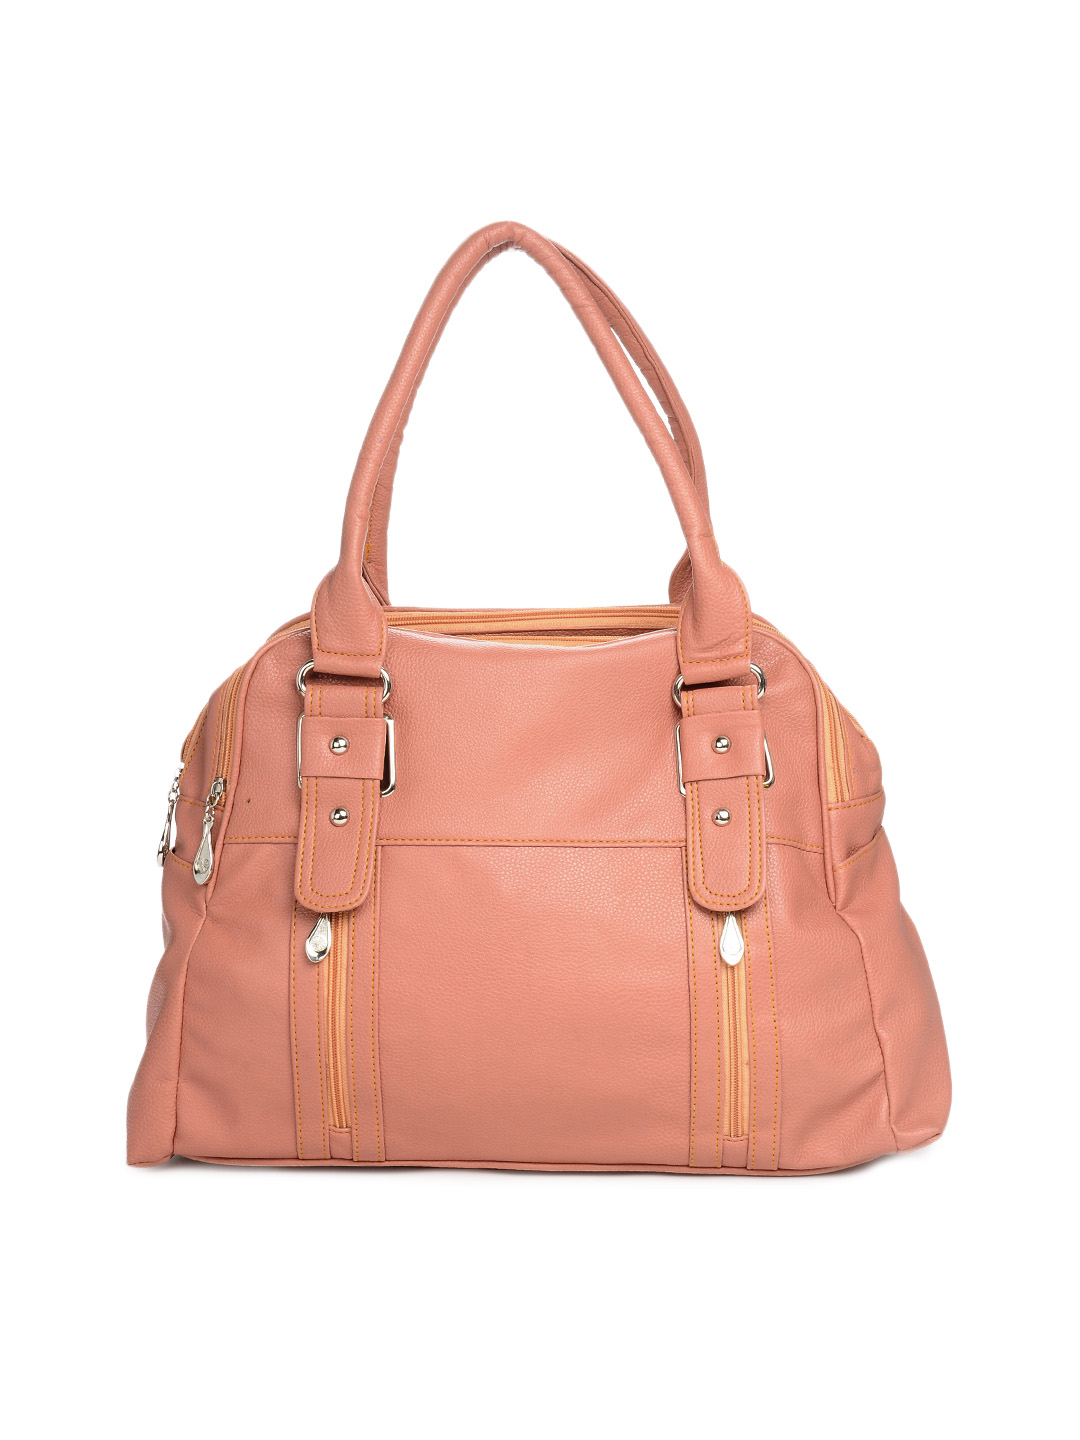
Murcia Women Peach Handbag
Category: Accessories / Bags / Handbags
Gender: Women
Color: Peach
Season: Summer 2012
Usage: Casual